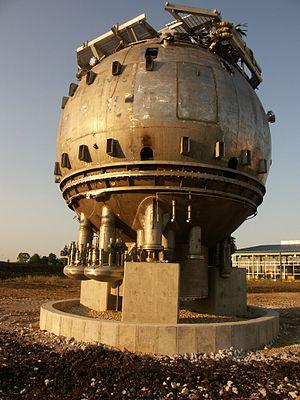
La physique des particules ou la physique subatomique est la branche de la physique qui étudie les constituants élémentaires de la matière et les rayonnements, ainsi que leurs interactions. On l'appelle aussi parfois physique des hautes énergies car de nombreuses particules élémentaires, instables, n'existent pas à l'état naturel et peuvent seulement être détectées lors de collisions à hautes énergies entre particules stables dans les accélérateurs de particules.
Une chambre à bulles est un espace fermé contenant un liquide maintenu dans un état surchauffé, de façon que les particules ionisantes passant dans le milieu le portent sur leur passage à ébullition se matérialisant par des bulles. Ces chambres étaient utilisées comme détecteur de particules au milieu du XXᵉ siècle.